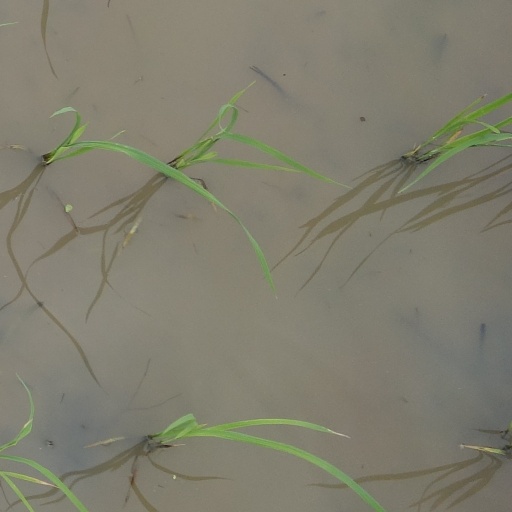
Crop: rice